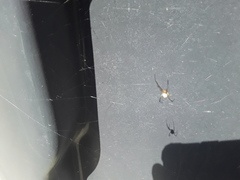
Species: Lactrodectus_hesperus